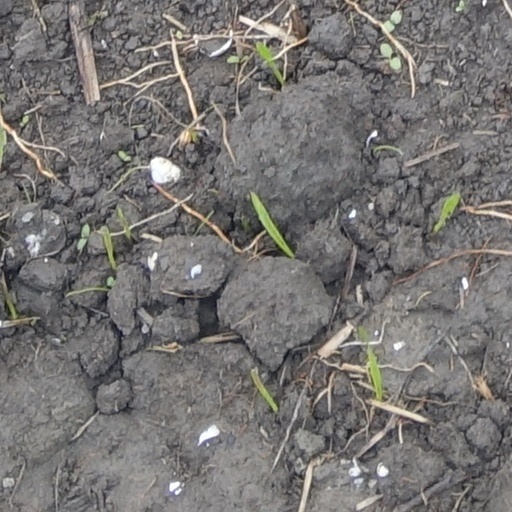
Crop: wheat